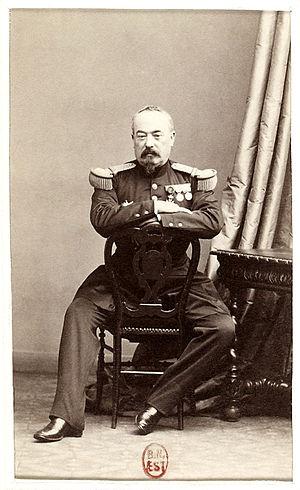
François Achille Bazaine (1811-1888), alors Maréchal de France, Général en Chef de l'Armée du Rhin, capitula à Metz en 1870.
La famille Bazaine fait référence à la famille du maréchal François Achille Bazaine qui comprend plusieurs personnalité marquantes du XIXᵉ et XXᵉ siècle, notamment : les ingénieurs Pierre-Dominique Bazaine et son fils Pierre-Dominique Bazaine et leur descendant, le peintre Jean Bazaine.
La bataille de Saint-Privat ou, plus rarement, bataille d'Amanvillers — appellations françaises — ou bataille de Gravelotte — appellation allemande — s'est déroulée le 18 août 1870 lors de la guerre franco-prussienne, à une dizaine de kilomètres à l'ouest de Metz.
La bataille de Mars-la-Tour eut lieu le 16 août 1870, au début de la guerre franco-prussienne. Elle se déroula dans les environs de Mars-la-Tour, village situé à une vingtaine de kilomètres à l'ouest de Metz. Il s'agit de la dernière grande bataille de cavalerie d'Europe.
Mise sur pied dès la déclaration de guerre le 18 juillet 1870, l'armée dite du Rhin est une unité militaire française qui combat durant la guerre franco-prussienne.
François Achille Bazaine, né à Versailles le 13 février 1811 et mort à Madrid le 23 septembre 1888, est un militaire français.
Le siège de Metz se déroula du 20 août au 28 octobre 1870 lors de la guerre franco-prussienne, et se conclut par une défaite sans appel de la France.